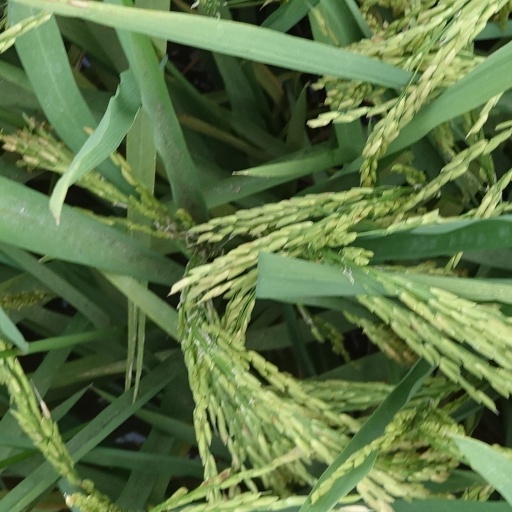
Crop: rice